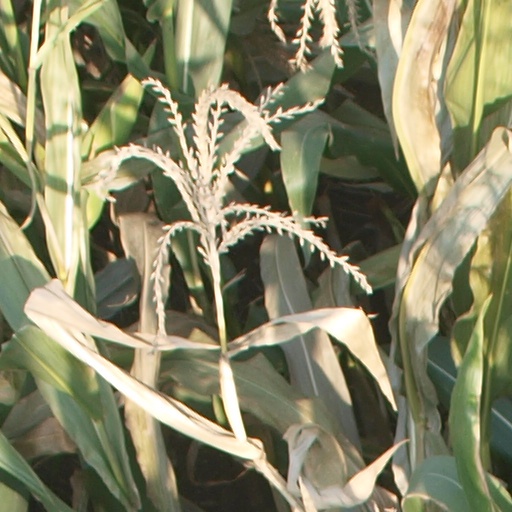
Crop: maize; corn